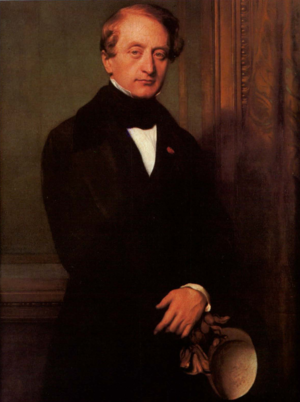
Eugène Schneider (1805-1875)
Joseph Eugène Schneider, souvent dénommé Eugène Iᵉʳ, est né le 29 mars 1805 à Bidestroff et mort le 27 novembre 1875 à Paris. Il fut un industriel, co-fondateur avec son frère Adolphe de la dynastie des maîtres de forges du Creusot et s'impliqua durant de nombreuses années dans la vie politique locale, régionale et nationale.